World Builder

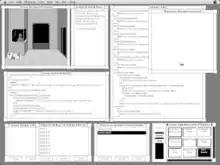
A screenshot of World Builder editing a game

World Builder's workflow interface consists of four base windows containing the four types of World Builder components that comprise a World Builder game: scenes, characters, objects, and sounds. From these windows, dialog boxes and editing windows can be opened to define the properties of individual components.